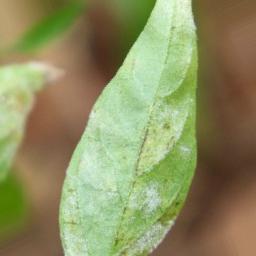
Label: powdery mildew